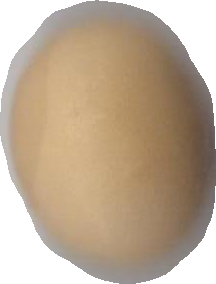
Variety: Anjasmoro